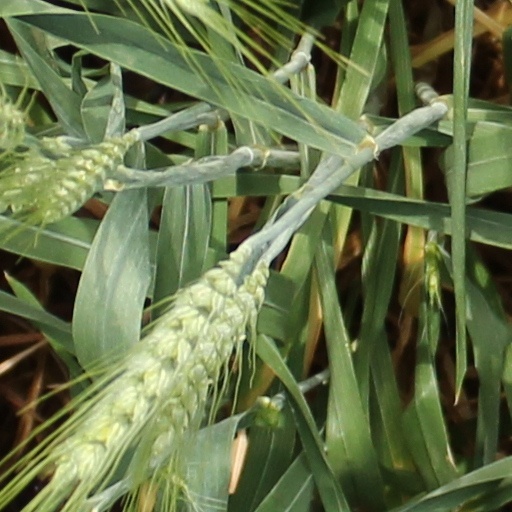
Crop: wheat